Lord's honours boards

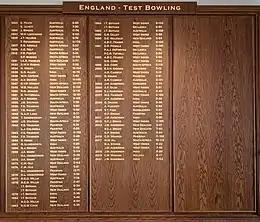
The honours board commemorating English five or ten wicket hauls in 2021.

, there have been 194 Test five-wicket innings at Lord's, spread among 135 players. In men's ODIs there have been 15 five-wicket hauls and three in women's ODIs.